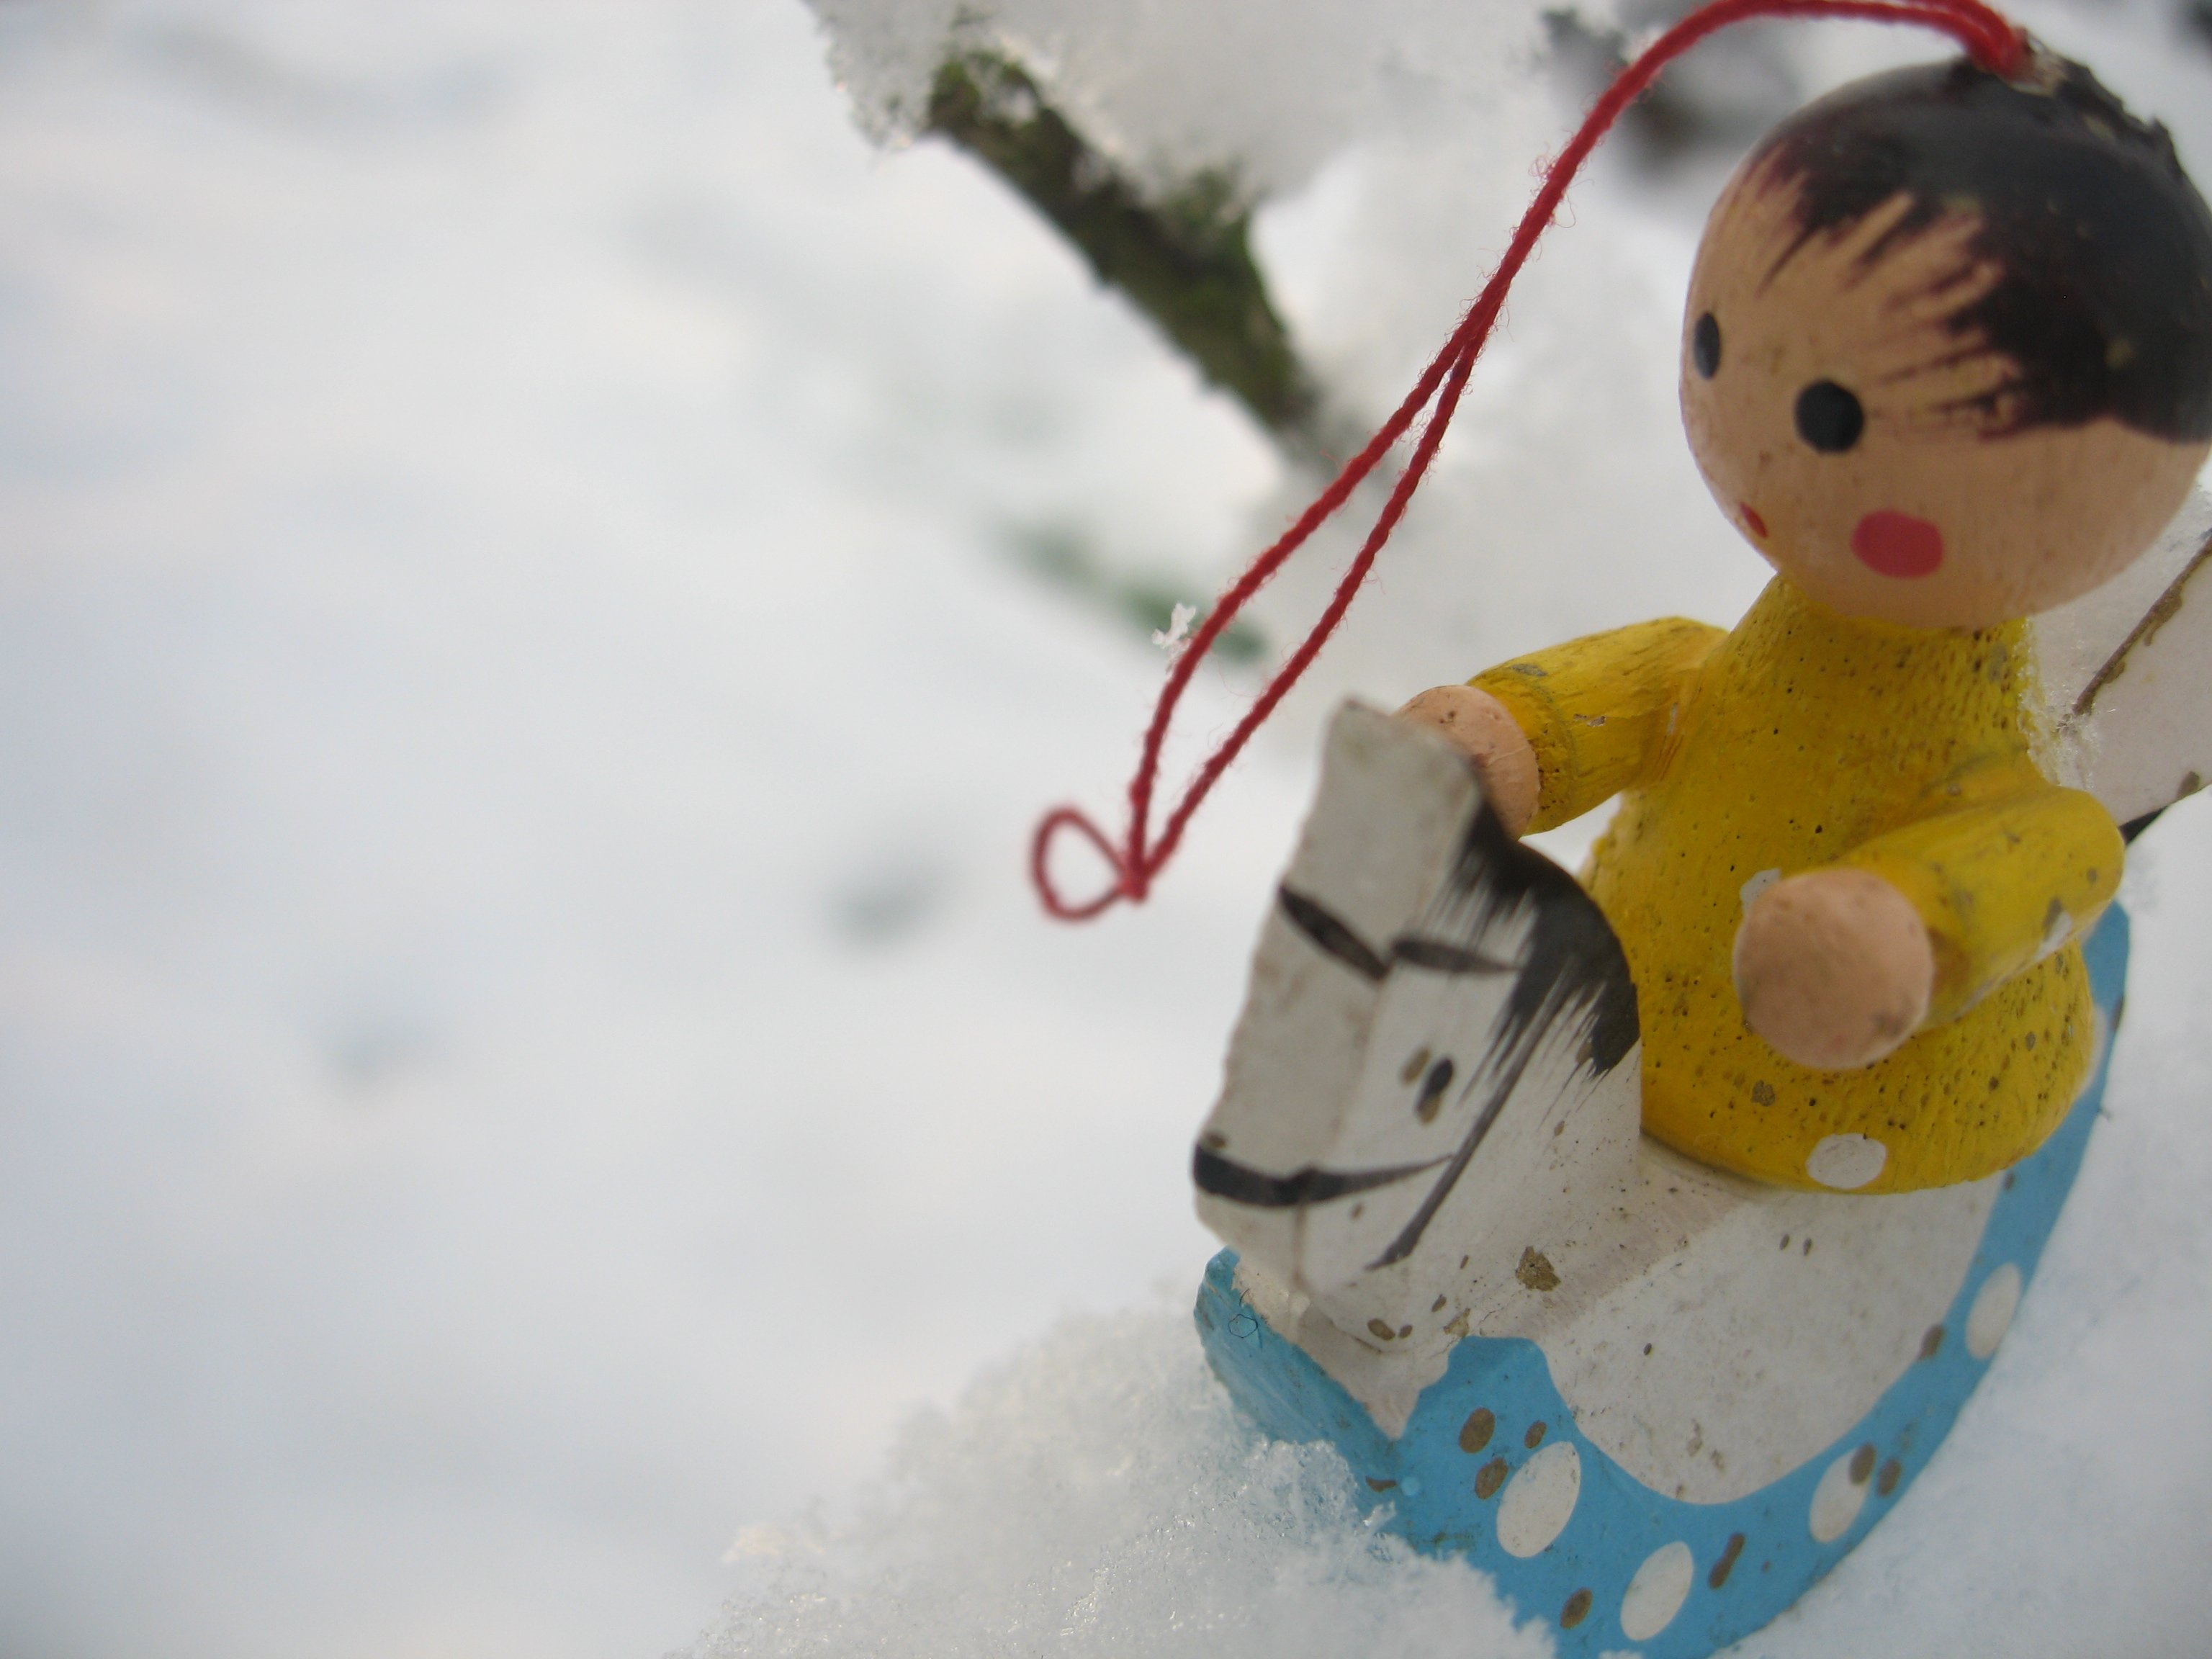
snow, winter, flower, christmas, toy, season, jewellery, figure, snowman, reiter